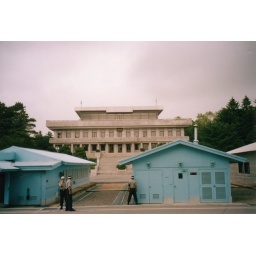
The men in the foreground are South Korean. The blue buildings straddle the border. The grey building is North Korean.